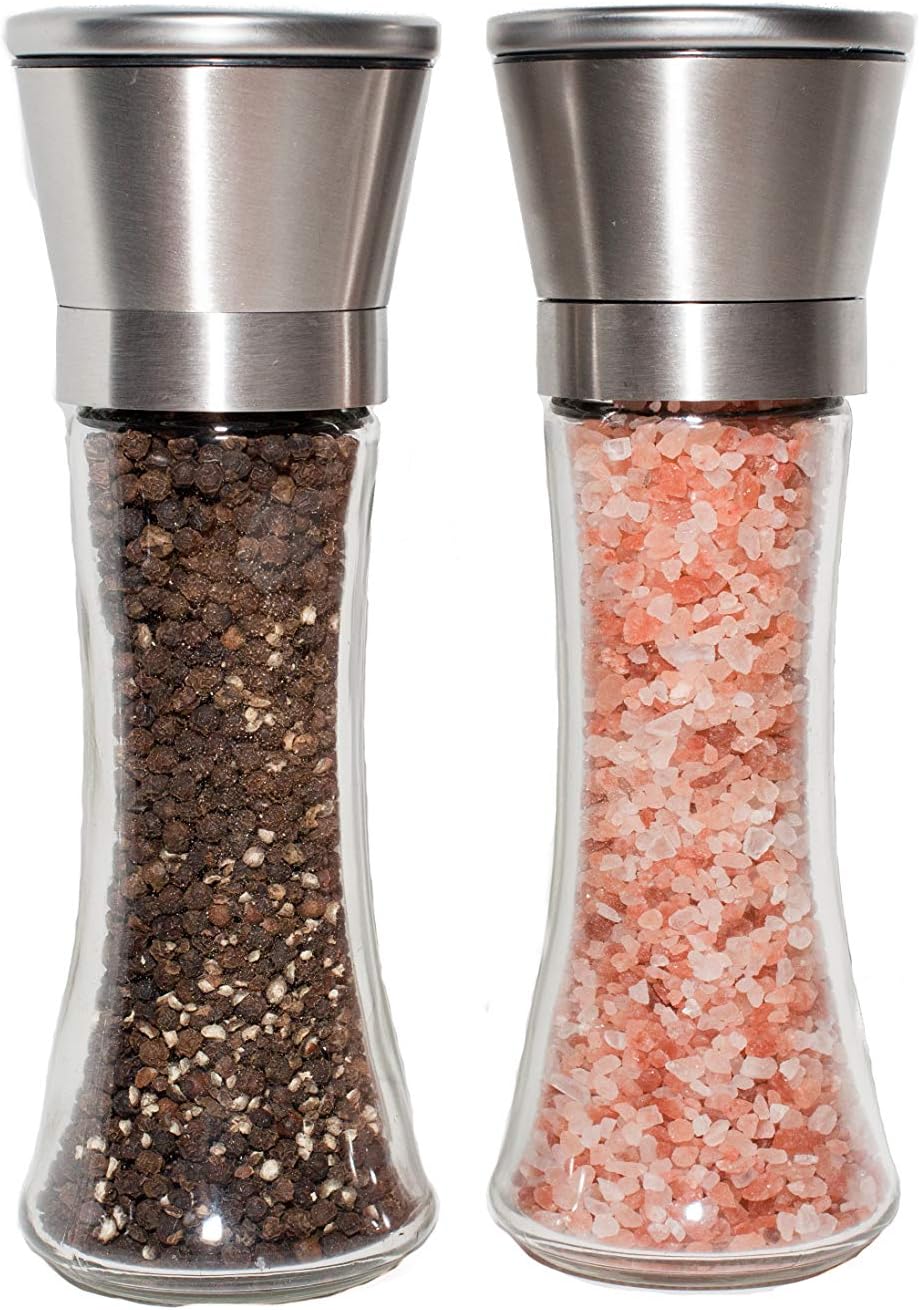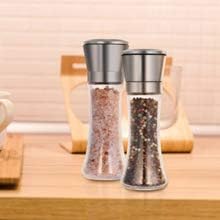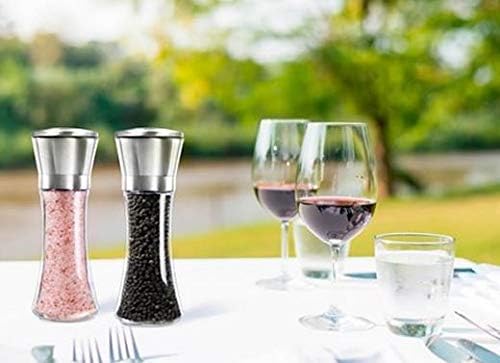
Salt and Pepper Mill Set Shaker Stainless Steel and Glass Set of 2
Category: Amazon Home
Durable stainless steel and tempered glass construction to withstand event he toughest kitchens. The brushed stainless steel head contains an adjustable ceramic grinder to accommodate many kinds of spices and salts. -easy to clean and refill. Bottle is dishwasher safe best price on amazon! look no further Salt and pepper not included
Features: stainless steel